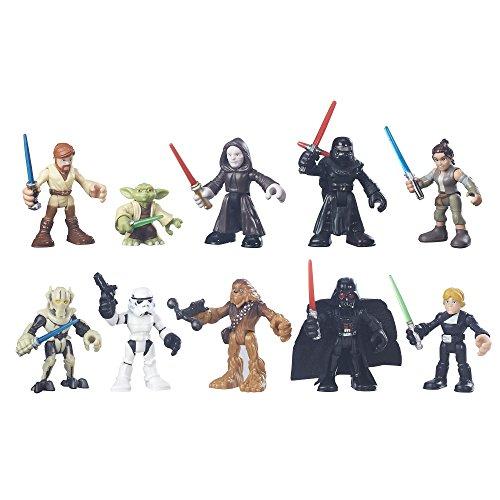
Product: Star Wars Galactic Heroes Galactic Rivals Action Figure
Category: Toys & Games | Toy Figures & Playsets | Action Figures
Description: Includes 10 Galactic Heroes figures.
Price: $16.06
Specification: ProductDimensions:2.2x14x9inches|ItemWeight:14.1ounces|ShippingWeight:14.1ounces(Viewshippingratesandpolicies)|DomesticShipping:ItemcanbeshippedwithinU.S.|InternationalShipping:ThisitemcanbeshippedtoselectcountriesoutsideoftheU.S.LearnMore|ASIN:B01BMW5QCQ|Itemmodelnumber:B6068|Manufacturerrecommendedage:36months-7years